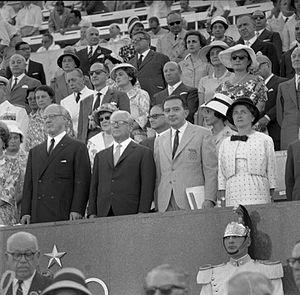
Giovanni Gronchi, né le 10 septembre 1887 à Pontedera, près de Pise, et mort le 17 octobre 1978 à Rome, est un homme d'État italien, d'obédience démocrate-chrétienne. Plusieurs fois ministre, il est président de la Chambre des députés de 1948 à 1955, puis président de la République italienne de 1955 à 1962. Il est également sénateur à vie de 1962 à 1978.